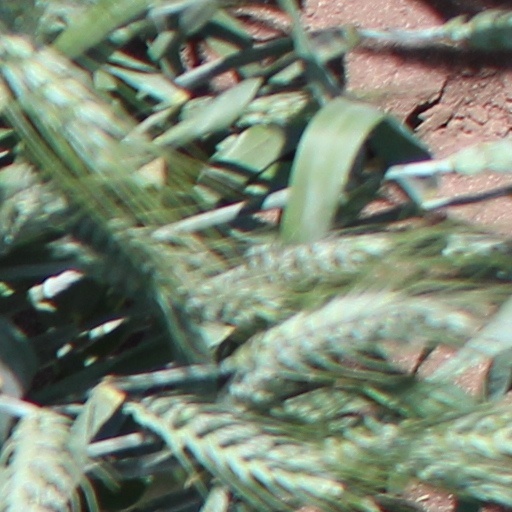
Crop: wheat